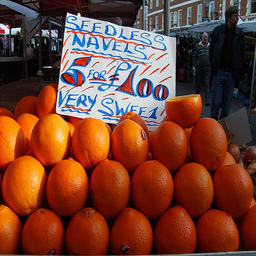
Label: Orange